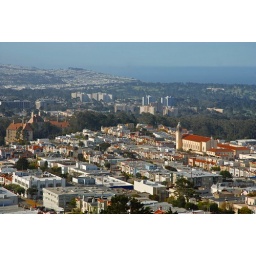
over taraval and s.f.s.u. from forest hill - san francisco, california